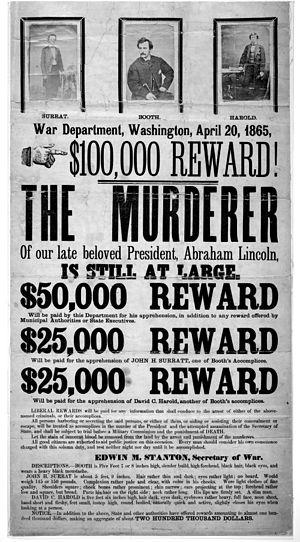
Avis de recherche avec prime de 100.000 $ pour la capture de John Wilkes Booth, le meurtrier du président Abraham Lincoln, et deux de ses complices, David Edgar Herold et John Harrison Surratt.
L’assassinat d'Abraham Lincoln a eu lieu le 14 avril 1865 à Washington. Le seizième président des États-Unis, Abraham Lincoln, est tué par balle alors qu'il assiste à la représentation de la pièce de Tom Taylor, Our American Cousin, au théâtre Ford en compagnie de son épouse et de deux invités. L'assassin de Lincoln, l'acteur et sympathisant de la cause confédérée John Wilkes Booth, a recruté plusieurs complices, dont Lewis Powell et George Atzerodt, qu'il a chargé d'assassiner respectivement le secrétaire d'État William H. Seward et le vice-président Andrew Johnson. Par ce triple meurtre, Booth espère créer le chaos et renverser le gouvernement de l'Union. Malgré la mort de Lincoln, son complot échoue : Powell agresse Seward, mais ce dernier se remet de ses blessures, et Atzerodt, pris de panique, s'enfuit de Washington sans avoir vu Johnson.
Chihuahua Pearl est le treizième album de la série de bande dessinée Blueberry de Jean-Michel Charlier et Jean Giraud. Publié en 1973, c'est le premier album du cycle du trésor des Confédérés.
Une manicule est la représentation typographique d'une main fermée avec l'index tendu, originellement tracée en marge d'un manuscrit pour attirer l'attention du lecteur sur le passage en regard ou souligner son intérêt.
John Wilkes Booth est un acteur de théâtre américain et sympathisant des Confédérés qui a assassiné Abraham Lincoln, seizième président des États-Unis, au théâtre Ford de Washington le 14 avril 1865. Lincoln, qui avait reçu de Booth une balle dans la nuque, mourut le lendemain, devenant le premier président de l'histoire des États-Unis à être assassiné.
Un chasseur de primes est une personne qui en traque d'autres pour obtenir une récompense. Les plus célèbres ont vécu durant la conquête de l'Ouest aux États-Unis.